France–Japan relations (19th century)

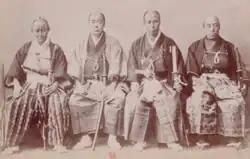
The First Japanese Embassy to Europe, in 1862, led by Takenouchi Yasunori (second from left).

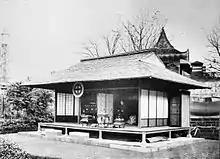
Pavilion of the "Government of Satsuma" at the Exposition Universelle in 1867 in Paris.

The Japanese soon responded to these contacts by sending their own embassies to France. The "shōgun" sent the First Japanese Embassy to Europe, led by Takenouchi Yasunori in 1862. The mission was sent in order to learn about Western civilization, ratify treaties, and delay the opening of cities and harbour to foreign trade. Negotiations were made in France, the UK, the Netherlands, Prussia and finally Russia. They were almost gone an entire year. On April 13, 1862, the first Japanese Minister to France delivered his credentials to Napoleon III in the Tuileries palace.